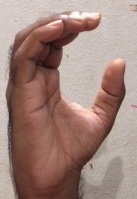
ASL sign: C